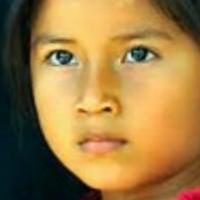
Age group: age 01-10